Grey Ruegamer

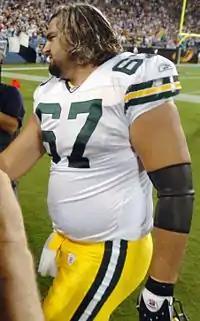
Ruegamer with the Packers in October 2005

Christopher Grey Ruegamer [ROO-gah-mer] (born June 1, 1976) is an American former professional football player who was a center, and currently is the director of player engagement for the Green Bay Packers of the National Football League (NFL). He played college football for the Arizona State Sun Devils and was selected by the Miami Dolphins in the third round of the 1999 NFL draft.